Rockefeller Foundation

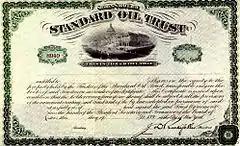
Standard Oil Trust stock certificate, 1896

C. Douglas Dillon, the United States Secretary of the Treasury under both Presidents John F. Kennedy and Lyndon B. Johnson, served as chairman of the foundation.